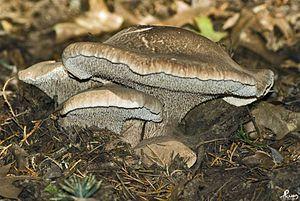
Les Bankeraceae sont des champignons de l'ordre des Thelephorales, caractérisés par l'aspect hydné.